Anna Brandoli

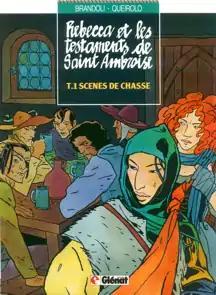
"I Testamenti di Sant'Ambrogio", cover of a French edition

Anna Brandoli (born 25 July 1945) is an Italian female comic book artist.